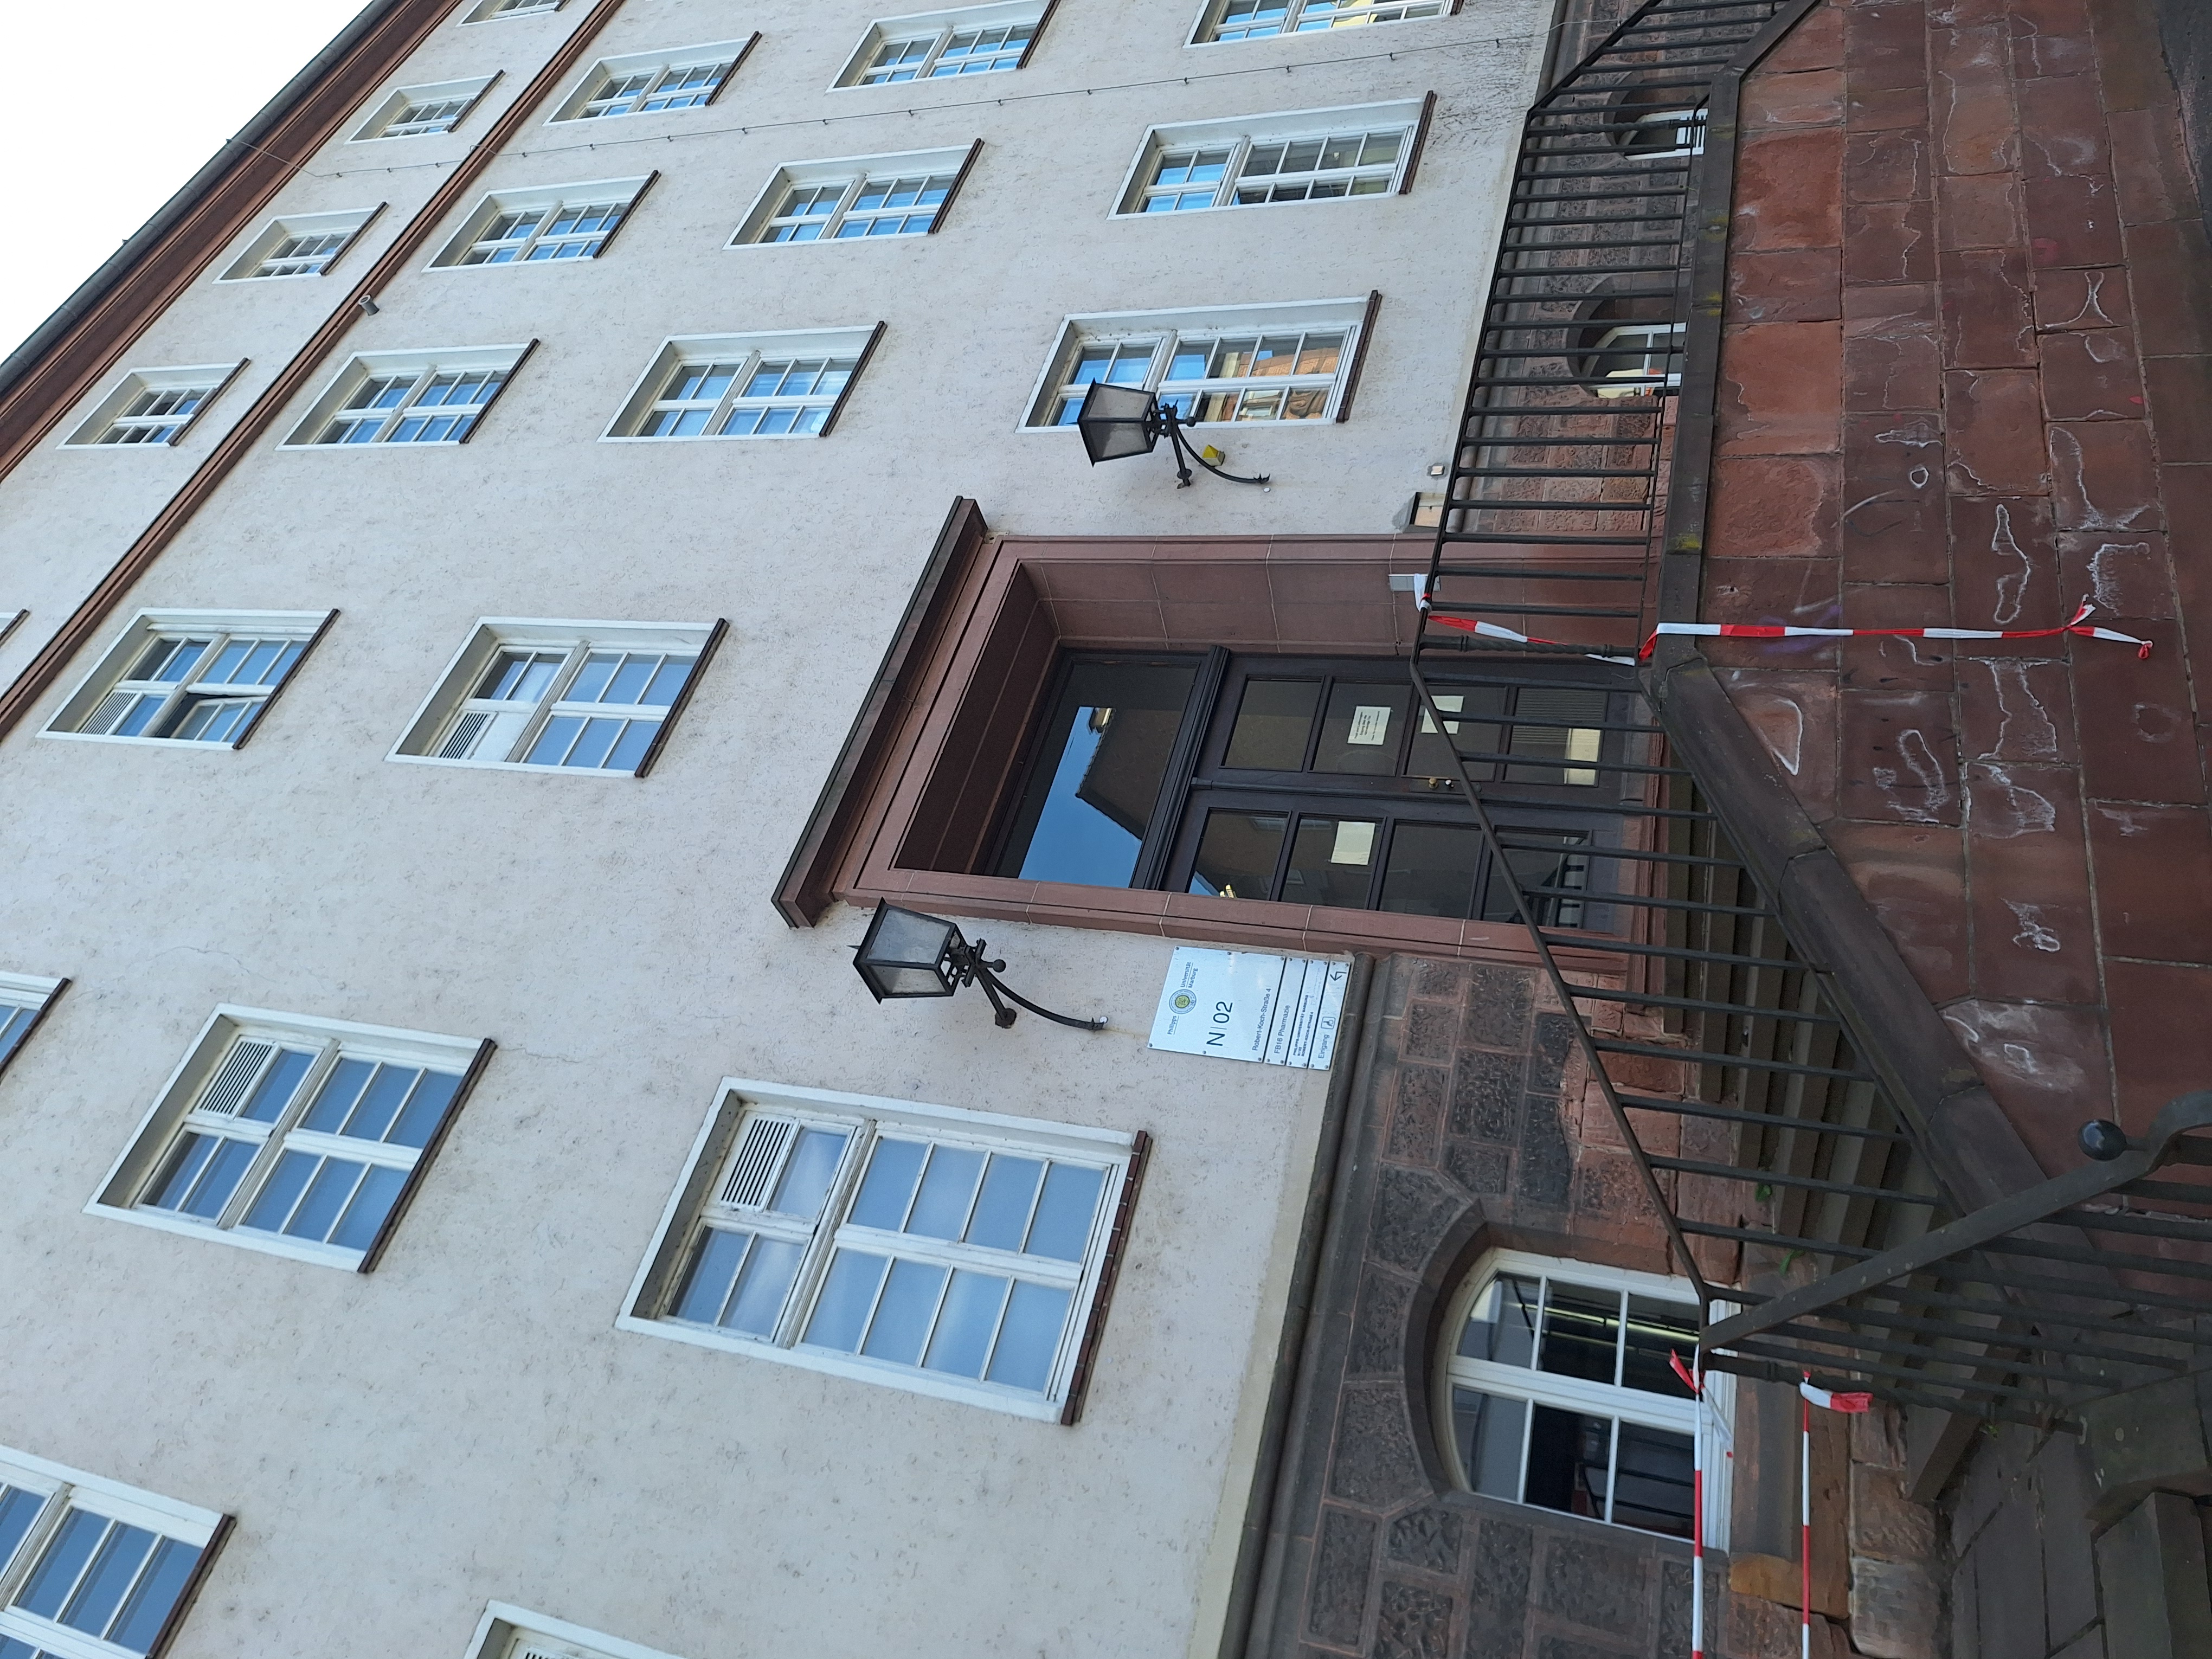
Building: Robert-Koch-Straße 4